Page kidney

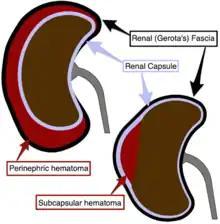
Renal hematoma locations with corresponding renal anatomy.

Each kidney is surrounded by two layers of connective tissue, the inner renal capsule and outer renal (Gerota's) fascia. These layers thus form two potential spaces where fluid can form, the small subcapsular space and the large perinephric space. The renal capsule is fibrous and does not easily expand. Thus, even a small collection of blood in the subcapsular space can cause mass effect on the renal parenchyma.